Capillary flow porometry

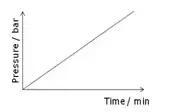
Figure 1. Continuous increase of pressure in time.

This is the traditional approach, in which the pressure increases continuously at a constant rate (figure 1), which can be modified depending the instrument and the user's requirements, and the gas flow through the sample is measured. Again, the number of data points acquired can be adjusted by the user.